Carnivorous plant

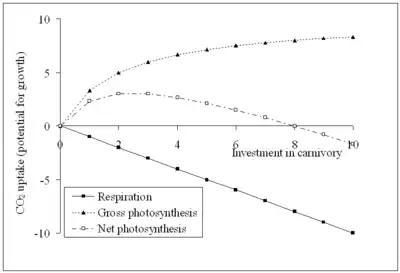
Modelling carnivory in plants: gross photosynthesis, respiration and net photosynthesis as a function of the plant's investment in carnivorous adaptations. Non-zero optimum carnivory occurs in brightly lit habitats with very limiting soil nutrients.

However, the habitat is warm, sunny, constantly moist, and the plant experiences relatively little competition from low growing "Sphagnum" moss. Still, carnivores are also found in very atypical habitats. "Drosophyllum lusitanicum" is found around desert edges and "Pinguicula valisneriifolia" on limestone (calcium-rich) cliffs.